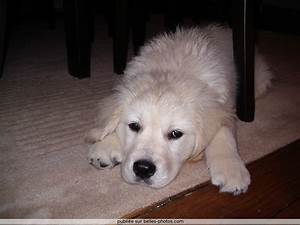
Label: cane